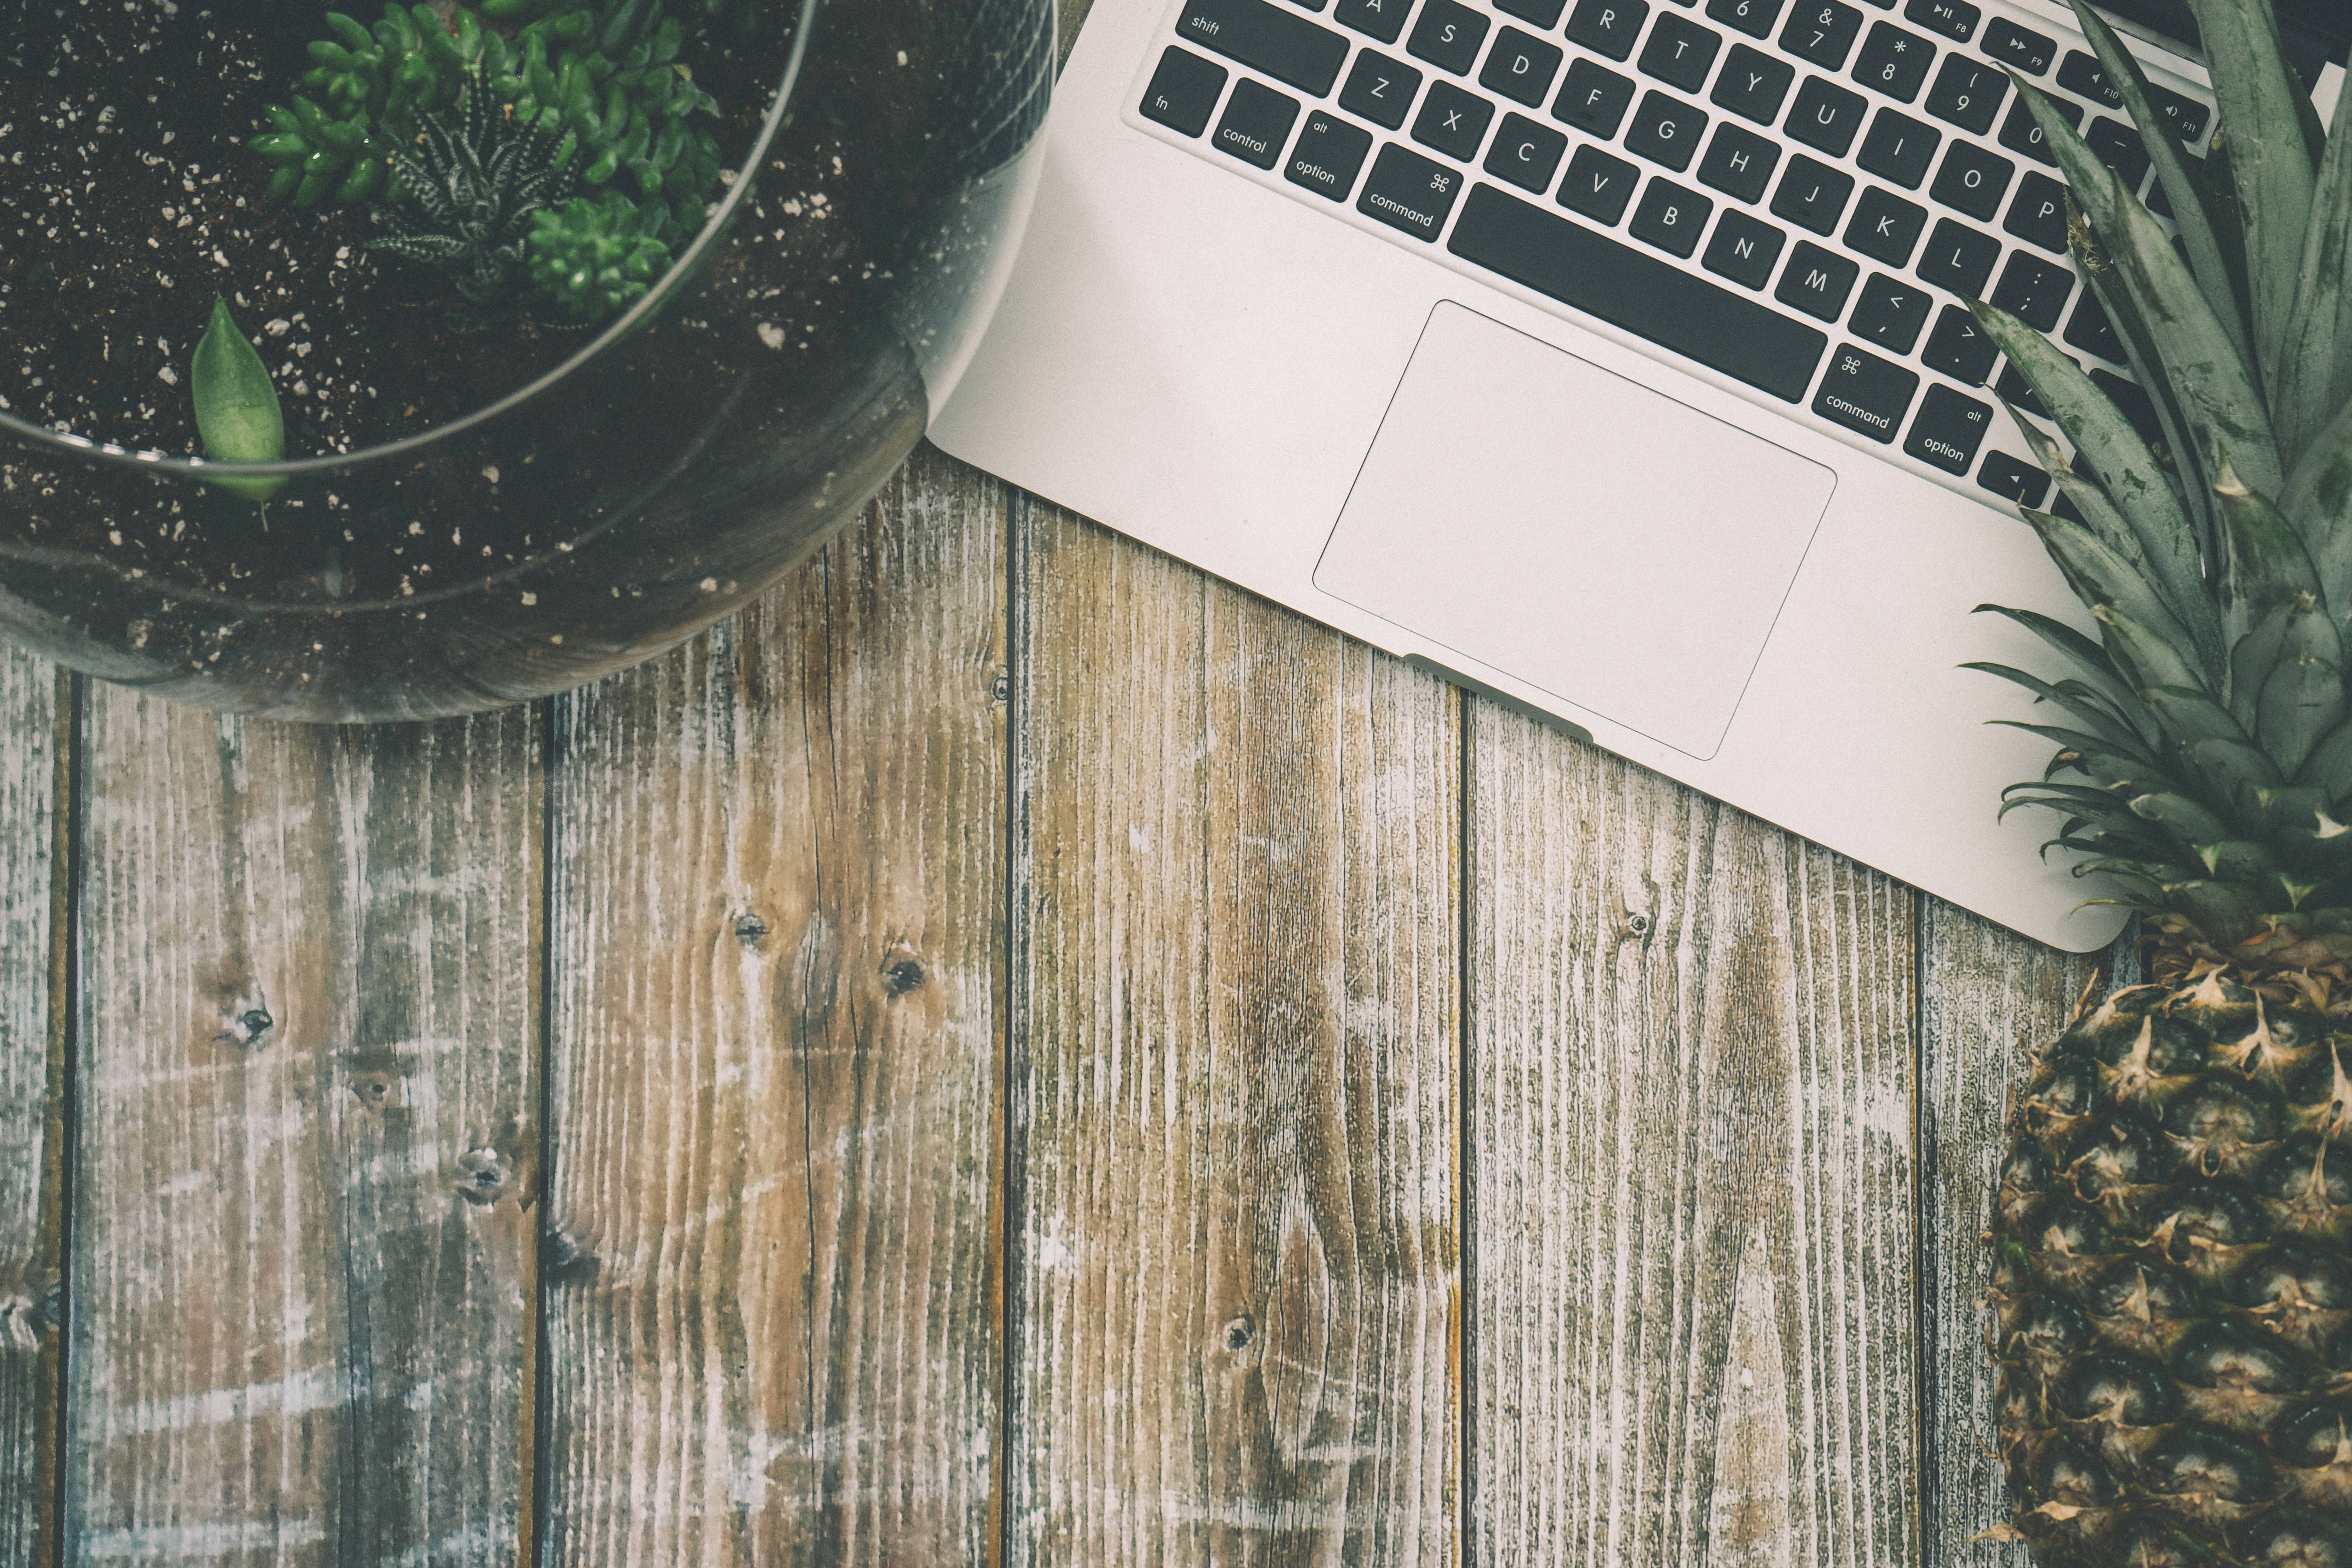
laptop, desk, table, plant, wood, technology, fruit, leaf, wall, pattern, green, pineapple, interior design, tech, design, terrarium, succulents, copy space, flooring, flat lay